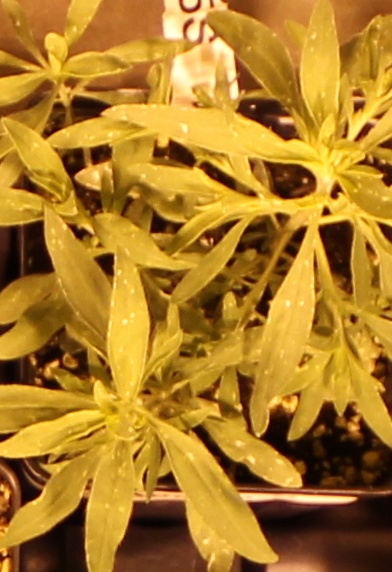
Label: Kochia